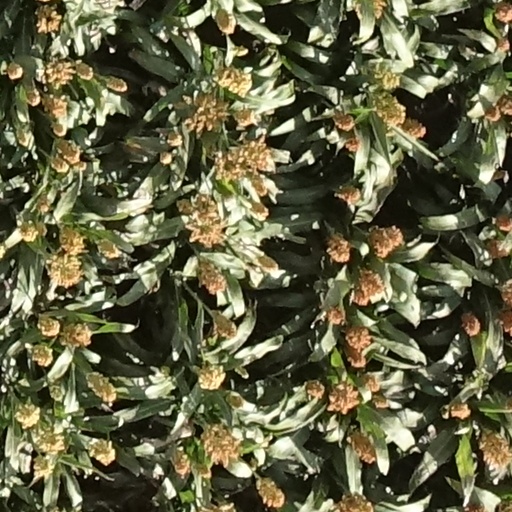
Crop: sorghum